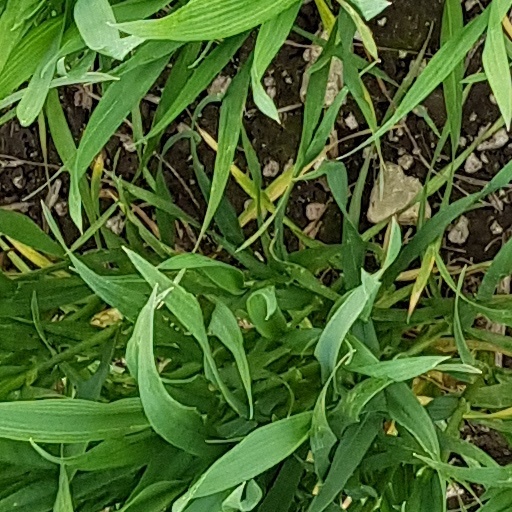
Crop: wheat